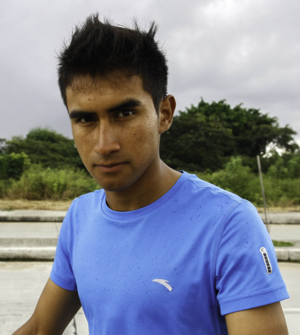
Jhonatan Manuel Narváez Prado, né le 4 mars 1997 à El Playón de San Francisco, est un coureur cycliste équatorien, membre de l'équipe Ineos.